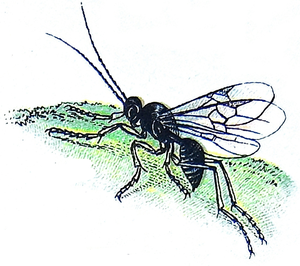
Cotesia glomerata est une petite guêpe parasite appartenant à la famille des Braconidae. Elle peut parasiter bon nombre de papillons de la famille des Pieridae, ses hôtes préférés étant la Piéride du chou et la Piéride de la rave. Les adultes se nourrissent de nectar.